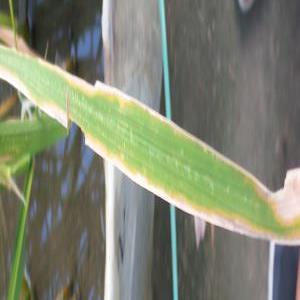
Disease: Bacterialblight